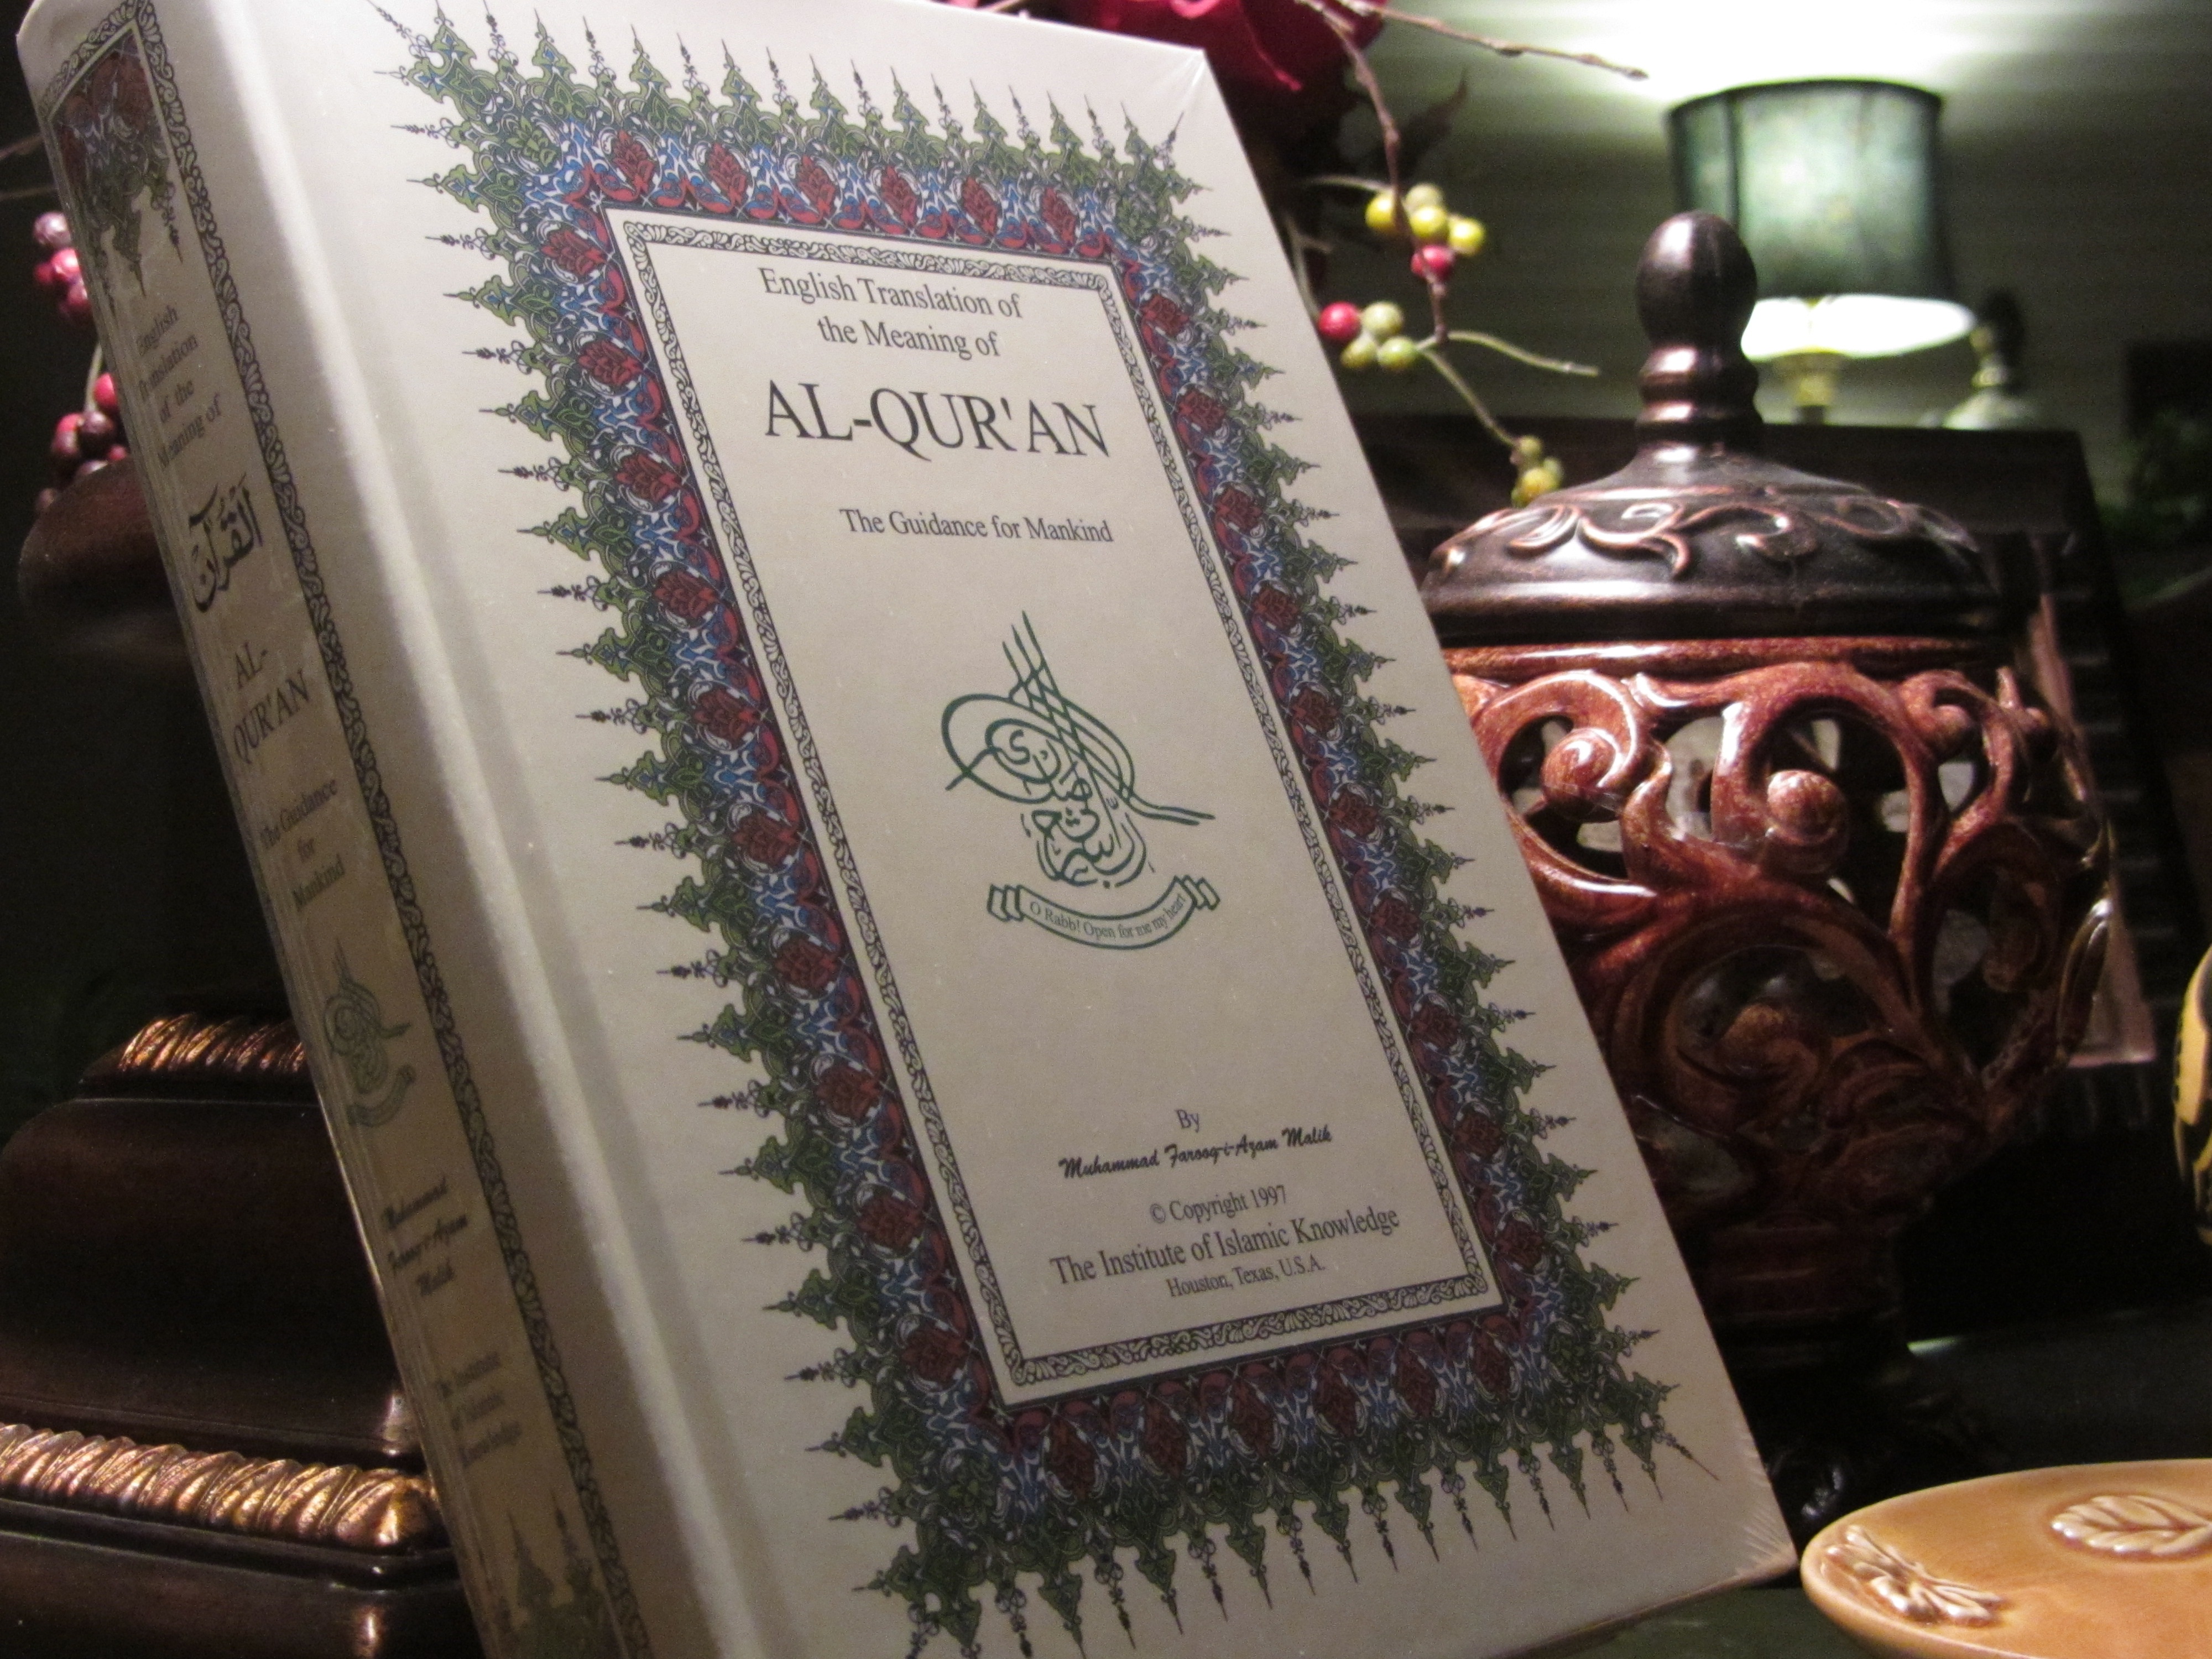
book, art, islam, quran